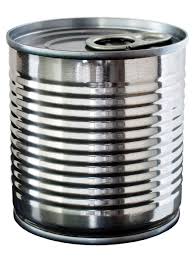
Waste category: metal